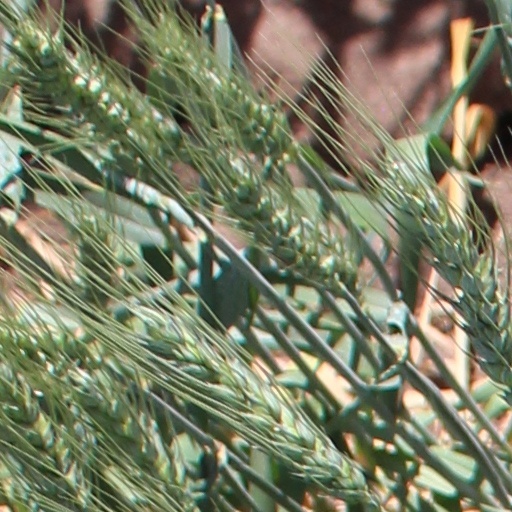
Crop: wheat